Khyber Pakhtunkhwa

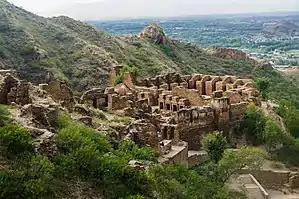
Ancient Buddhist monastery Takht-i-Bahi (a UNESCO World Heritage Site) constructed by the Indo-Parthians.

The Indo-Parthian Kingdom was ruled by the Gondopharid dynasty, named after its first ruler Gondophares. For most of their history, the leading Gondopharid kings held Taxila (in the present Punjab province of Pakistan) as their residence, but during their last few years of existence the capital shifted between Kabul and Peshawar. These kings have traditionally been referred to as Indo-Parthians, as their coinage was often inspired by the Arsacid dynasty, but they probably belonged to a wider groups of Iranic tribes who lived east of Parthia proper, and there is no evidence that all the kings who assumed the title "Gondophares", which means "Holder of Glory", were even related.